Haviland-Davison Grist Mill

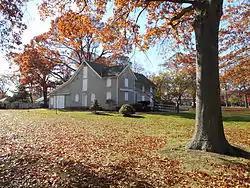
The mill as seen from the corner of Woods and Denton Avenues

Haviland-Davison Grist Mill is a historic grist mill located at East Rockaway in Nassau County, New York. It was restored and relocated to its present site in Memorial Park in 1963. It was built about 1689 and is a -story, T-shaped, timber-frame building. The original section has one large addition and two smaller wings attached to each side.